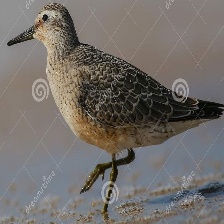
Species: RED KNOT
Scientific name: CALIDRIS CANUTUS
ImageNet parent category: red-backed_sandpiper